Dorna (boat)

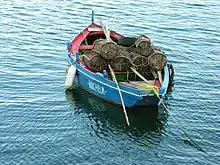
A dorna loaded with "nasas" (fish traps)

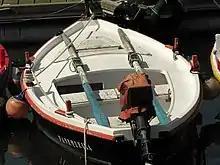
A dorna at Ribeira, Galicia

The dorna is a design of fishing boat specific to the Rías Baixas, a group of estuarine inlets in Galicia, a province on the Atlantic coast of northwestern Spain.